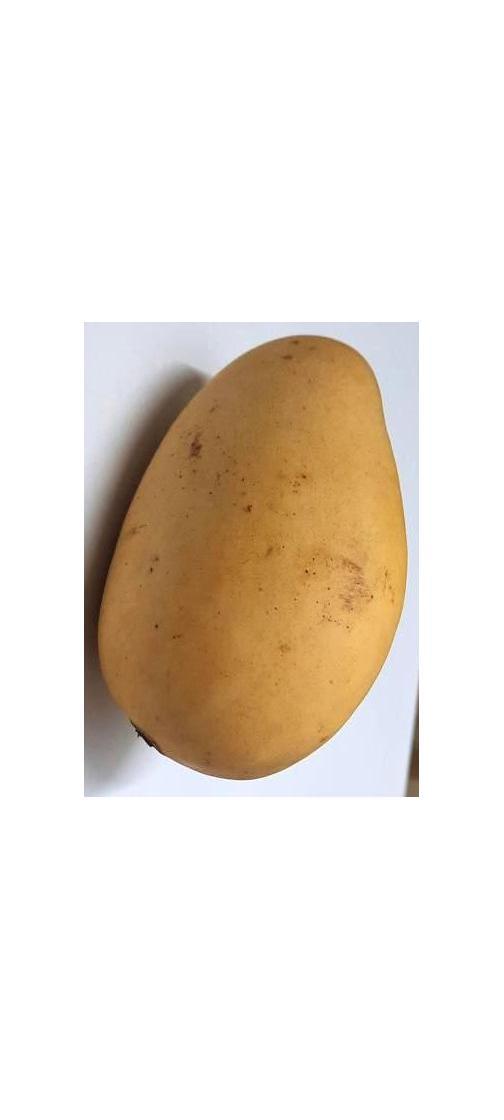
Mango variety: Katimon